Culture in Berlin

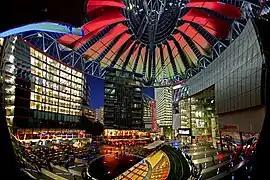
The Sony Center

Berlin's architecture combines elements from almost all periods and all styles. Emblematic of Berlin, the Brandenburg Gate is a renowned landmark in the city. There the world-famous boulevard Unter den Linden begins. Walking along and making small detours from this avenue one can catch a glimpse of the State Opera House, admire the Hedwig's Cathedral or take a closer look at the collections of the Old Museum, which reveal a microcosm of cultural excellence. The boulevard Unter den Linden ends at the Berlin Palace. Berlin landmarks, such as the Gendarmenmarkt and the French and German Cathedral (including the Schauspielhaus), are the highest examples of the city's Classicist architecture.